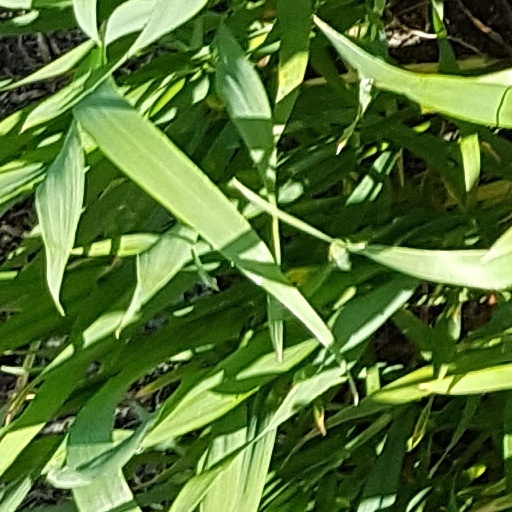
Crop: wheat